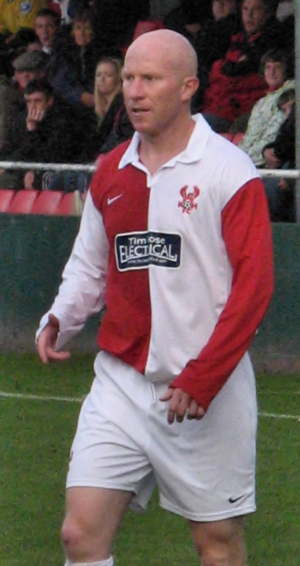
Lee Hughes est un footballeur anglais évoluant au poste d'attaquant.